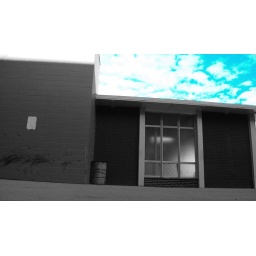
black and blue all over you